Interstate 84 (Oregon–Utah)

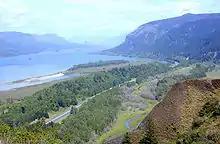
Columbia River Gorge and I-84 as seen from Crown Point, Oregon

Immediately after leaving Troutdale, I-84 and US 30 runs east along the south bank of the Columbia River (and the northern Oregon border, as well) for nearly with the first 80 miles being in the Columbia River Gorge National Scenic Area, running from Troutdale to the Deschutes River, passing through the cities of Hood River and The Dalles in the Scenic Area. It also passes through Biggs Junction, Rufus, Arlington, and Boardman outside of the Scenic Area before heading southeast to the junction with southern end of I-82 immediately southeast of the Umatilla Chemical Depot near Hermiston. From the junction it continues southeast on to Pendleton.